Gunning for Vengeance

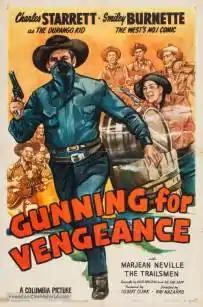
Theatrical poster for the film

Gunning for Vengeance is a 1946 American Western film directed by Ray Nazarro, which stars Charles Starrett, Marjean Neville, and The Trailsmen. This was the eleventh of 65 films in the "Durango Kid" series.